George Armour

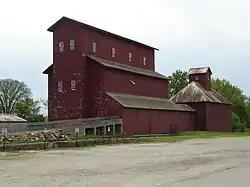
Armour's Warehouse, Seneca, IL

Later Armour became a sub-contractor with George Steel. Steel was born in Forfarshire, Scotland in 1797 and arrived in Chicago in 1837. Steel had come to the US on contract for building a section of the Illinois & Michigan Canal but the work had stopped in the aftermath of the Panic of 1837.